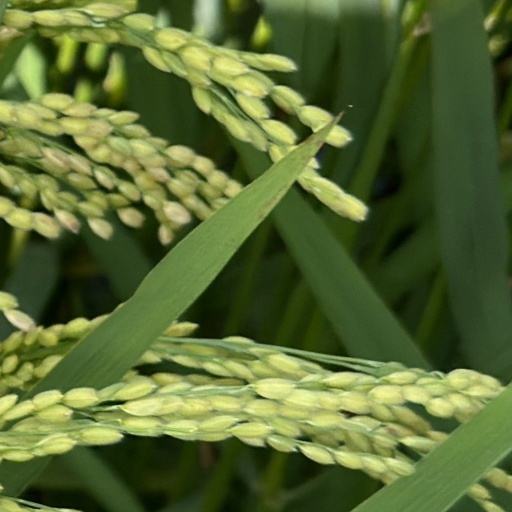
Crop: rice